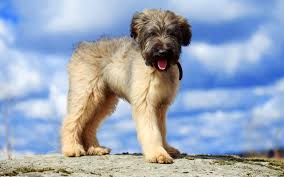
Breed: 230-n000041-briard